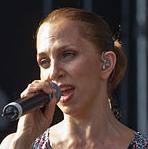
Age: 47